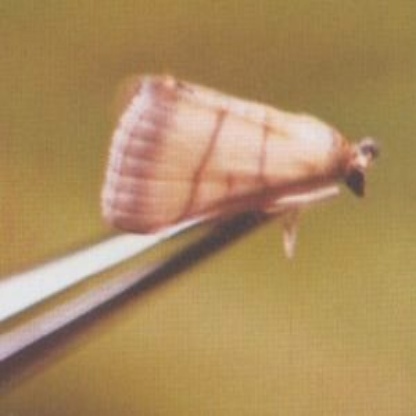
Nhãn: Sâu cuốn lá nhỏ ( Rice leaf folder)